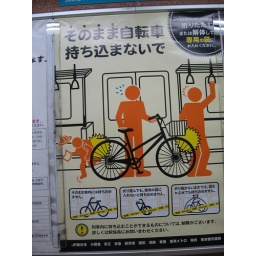
I am still boggling over the image of a bike in a very large plastic bag.